Nikon Z50

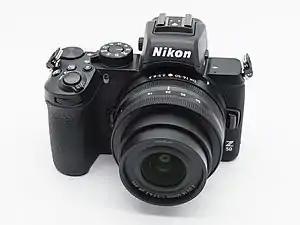
Nikon Z50 with Nikkor Z DX 16-50 mm VR

The Z50 is an upper entry-level APS-C mirrorless camera (1.5x APS crop) announced by Nikon on October 10, 2019. It is Nikon's first Z-mount crop sensor camera body. With its introduction, Nikon also announced two crop-sensor Z-mount lenses, the Nikkor Z DX 16-50 mm VR and the Nikkor Z DX 50-250 mm VR. It is the third Z-mount camera body after the Nikon Z7 and Nikon Z6. The camera yields a 20-megapixel still image and 4K video (up to 30 fps and 30 minutes time limit per clip), however it does not have In-Body Image Stabilisation (IBIS) nor does it include built-in sensor cleaning. It is the only Nikon Z camera body that does not have USB-C charging.